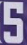
Number: 5